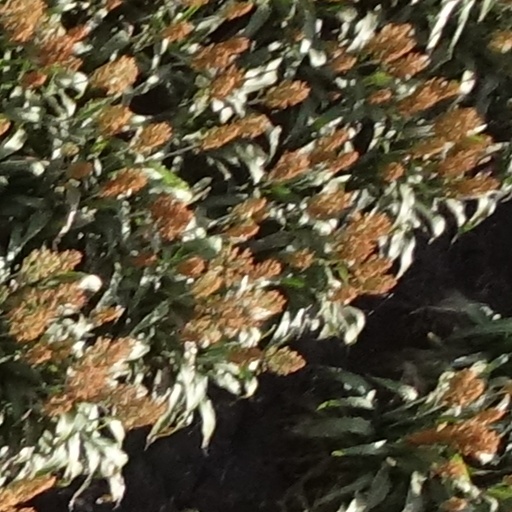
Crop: sorghum